Dallas Dingoes

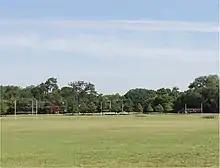
Lake Highlands Park

The Dingoes primary practice location is Lake Highlands Park.